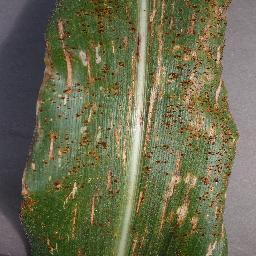
Label: Corn___Cercospora_leaf_spot Gray_leaf_spot